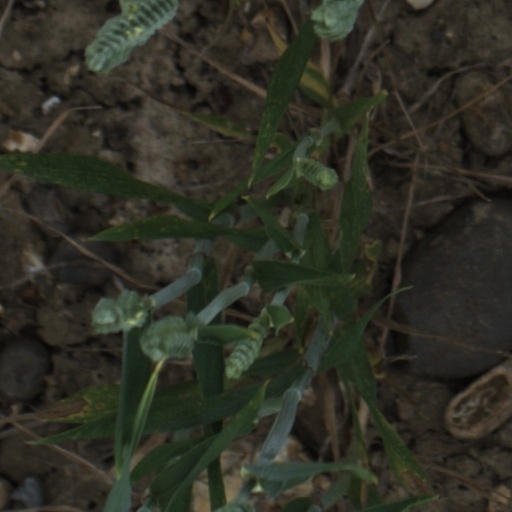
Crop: wheat